Cryptoprocta spelea

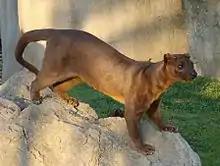
The fossa ("Cryptoprocta ferox") is a smaller relative of "C. spelea" that still survives.

Although some morphological differences between the two fossa species have been described, these may be allometric (growth-related), and in their 1986 "Mammalian Species" account of the fossa, Michael Köhncke and Klaus Leonhardt wrote that the two were morphologically identical. However, remains of "C. spelea" are larger than any living "C. ferox".